Fisher Stevens

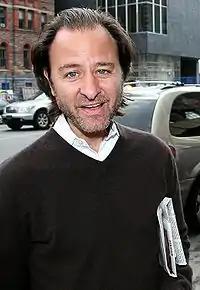
Stevens in 2007

In 2010, Stevens co-founded a new media and documentary film company, Insurgent Media, with Andrew Karsch and Erik H. Gordon.